People Power Revolution

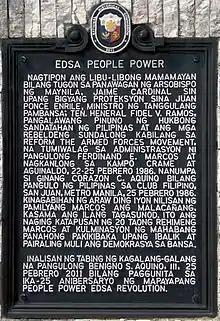
People Power Monument

An hour later, Marcos held the inauguration at Malacañang Palace. Loyalist civilians attended the ceremony, shouting ""Marcos, Marcos, Marcos pa rin!" (Marcos, Marcos, still Marcos!)". On the Palace balcony, Marcos took the Oath of Office, aired on IBC-13 and RPN-9 (RPN-9 was going off-the-air during the broadcast of the inauguration, as its transmitter was captured by reformist soldiers) None of the invited foreign dignitaries attended the ceremony, for security reasons. The couple finally emerged on the balcony of the Palace before 3,000 KBL loyalists who were shouting, "Capture the snakes!" Rather tearfully, First Lady Imelda Marcos gave a farewell rendition of the couple's theme song – the 1938 "kundiman" ""Dahil Sa Iyo"" (Because of You) – chanting the song's entreaties in Tagalog: